Sports in Pittsburgh

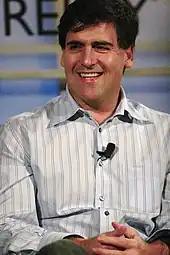
Pittsburgh native Mark Cuban, owner of the Dallas Mavericks

The city's vibrant rivers have attracted annual world title competitions of the Forrest Wood Cup in 2009 and the Bassmaster Classic in 2005.